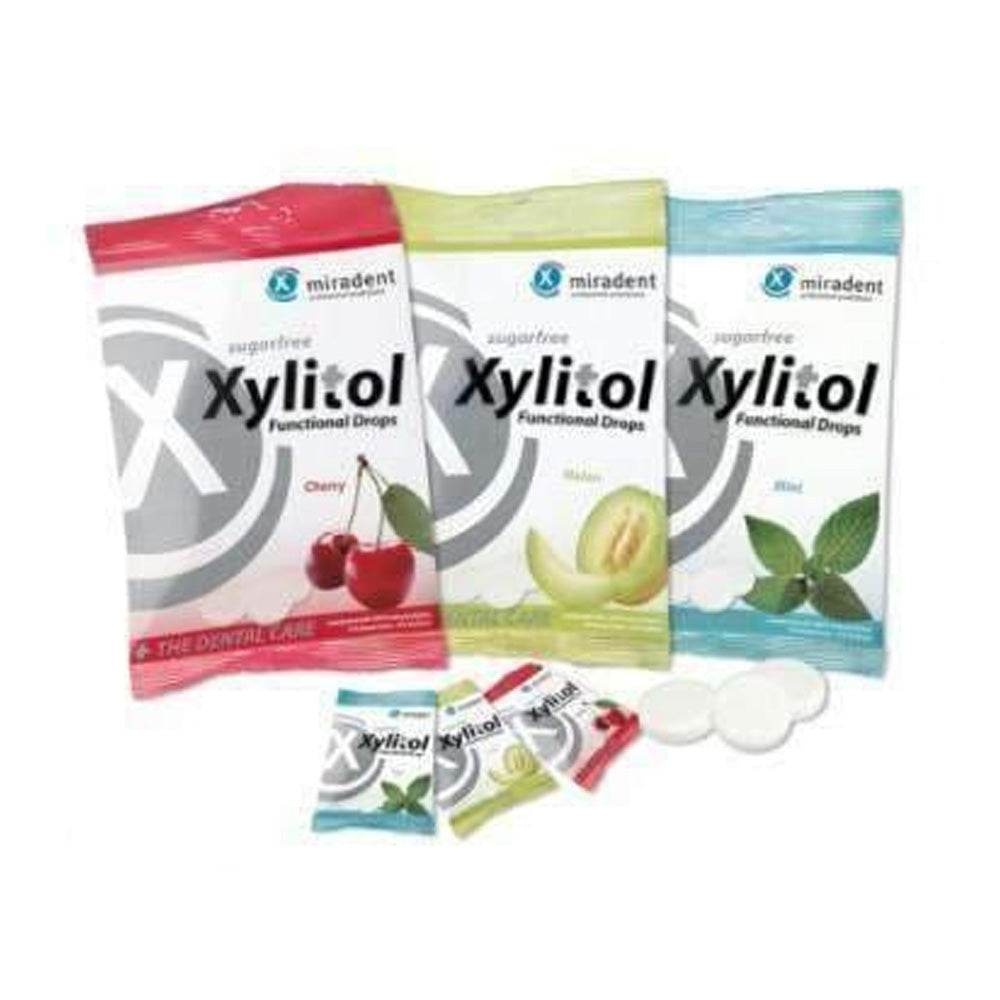
Miradent Xylitol Functional Drops 26 Pièces
Miradent Xylitol Functional Drops 26 Pièces Gouttes de xylitol miradent sont spécialement conçus pour la prise en charge quotidienne orale prolongée. Pastilles sont une excellente alternative et complément à la gomme à mâcher. Ils sont notam ¬ ment pour les personnes ayant la bouche sèche (Xeros de la tomy). De plus, ils sont particulièrement indiqués pour les patients avec des prothèses, orthèses et les dents mal alignées. En raison des propriétés de xylitol crée un effet de refroidissement qui a été représenté possède une activité cariostatique et anti-cariogène. Une agréable ¬ mes sensation de fraîcheur est encouragée. Aussi pour Dia de la betiker offre un bonbon de xylitol est le complément idéal à l'hygiène dentaire quotidienne. Gouttes Xylitol sont édulcorés avec 100% de xylitol et est disponible en trois saveurs: Melon, cerise et de menthe. Ils sont pour les dents, la plaque d'inhibition et de soutenir la reminéralisation ¬ tion de l'émail. Un avant-goût de longue durée est assurée malgré l'absence complète de substituts du sucre. Produits miradent Xylitol sont exempts d'ingrédients génétiquement modifiés, et l'aspartame, le sorbitol, le lactose et au gluten. L'Autorité européenne de sécurité des aliments (EFSA) recommande xylitol pour réduire le risque de caries.
Brand: Miradent
Category: Health & Beauty > Personal Care > Oral Care > Gum Stimulators